Cristobal Huet

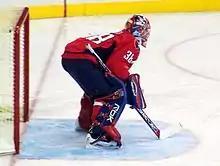
Huet with the Washington Capitals in March 2008

On February 26, 2008, Montreal Canadiens general manager Bob Gainey traded the French netminder to the Washington Capitals for a 2009 second-round draft pick. The Canadiens decided to trade Huet because of highly touted prospect, Carey Price. In Washington, he took over the starting position from Olaf Kölzig, pushing incumbent backup Brent Johnson to the pressbox, and his exceptional play helped lead Washington to secure a playoff berth, where they lost the opening round series against the Philadelphia Flyers in seven games.